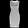
Label: Dress